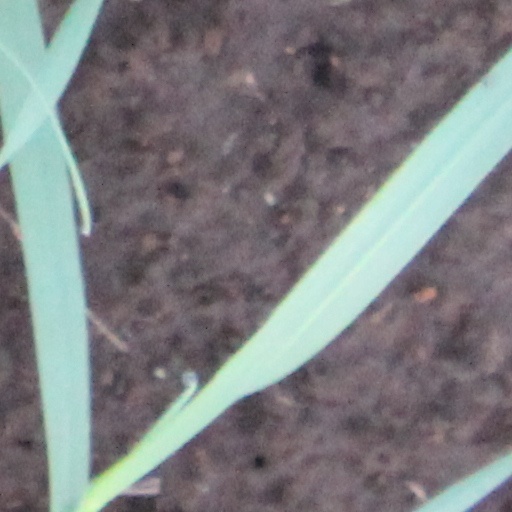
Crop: wheat